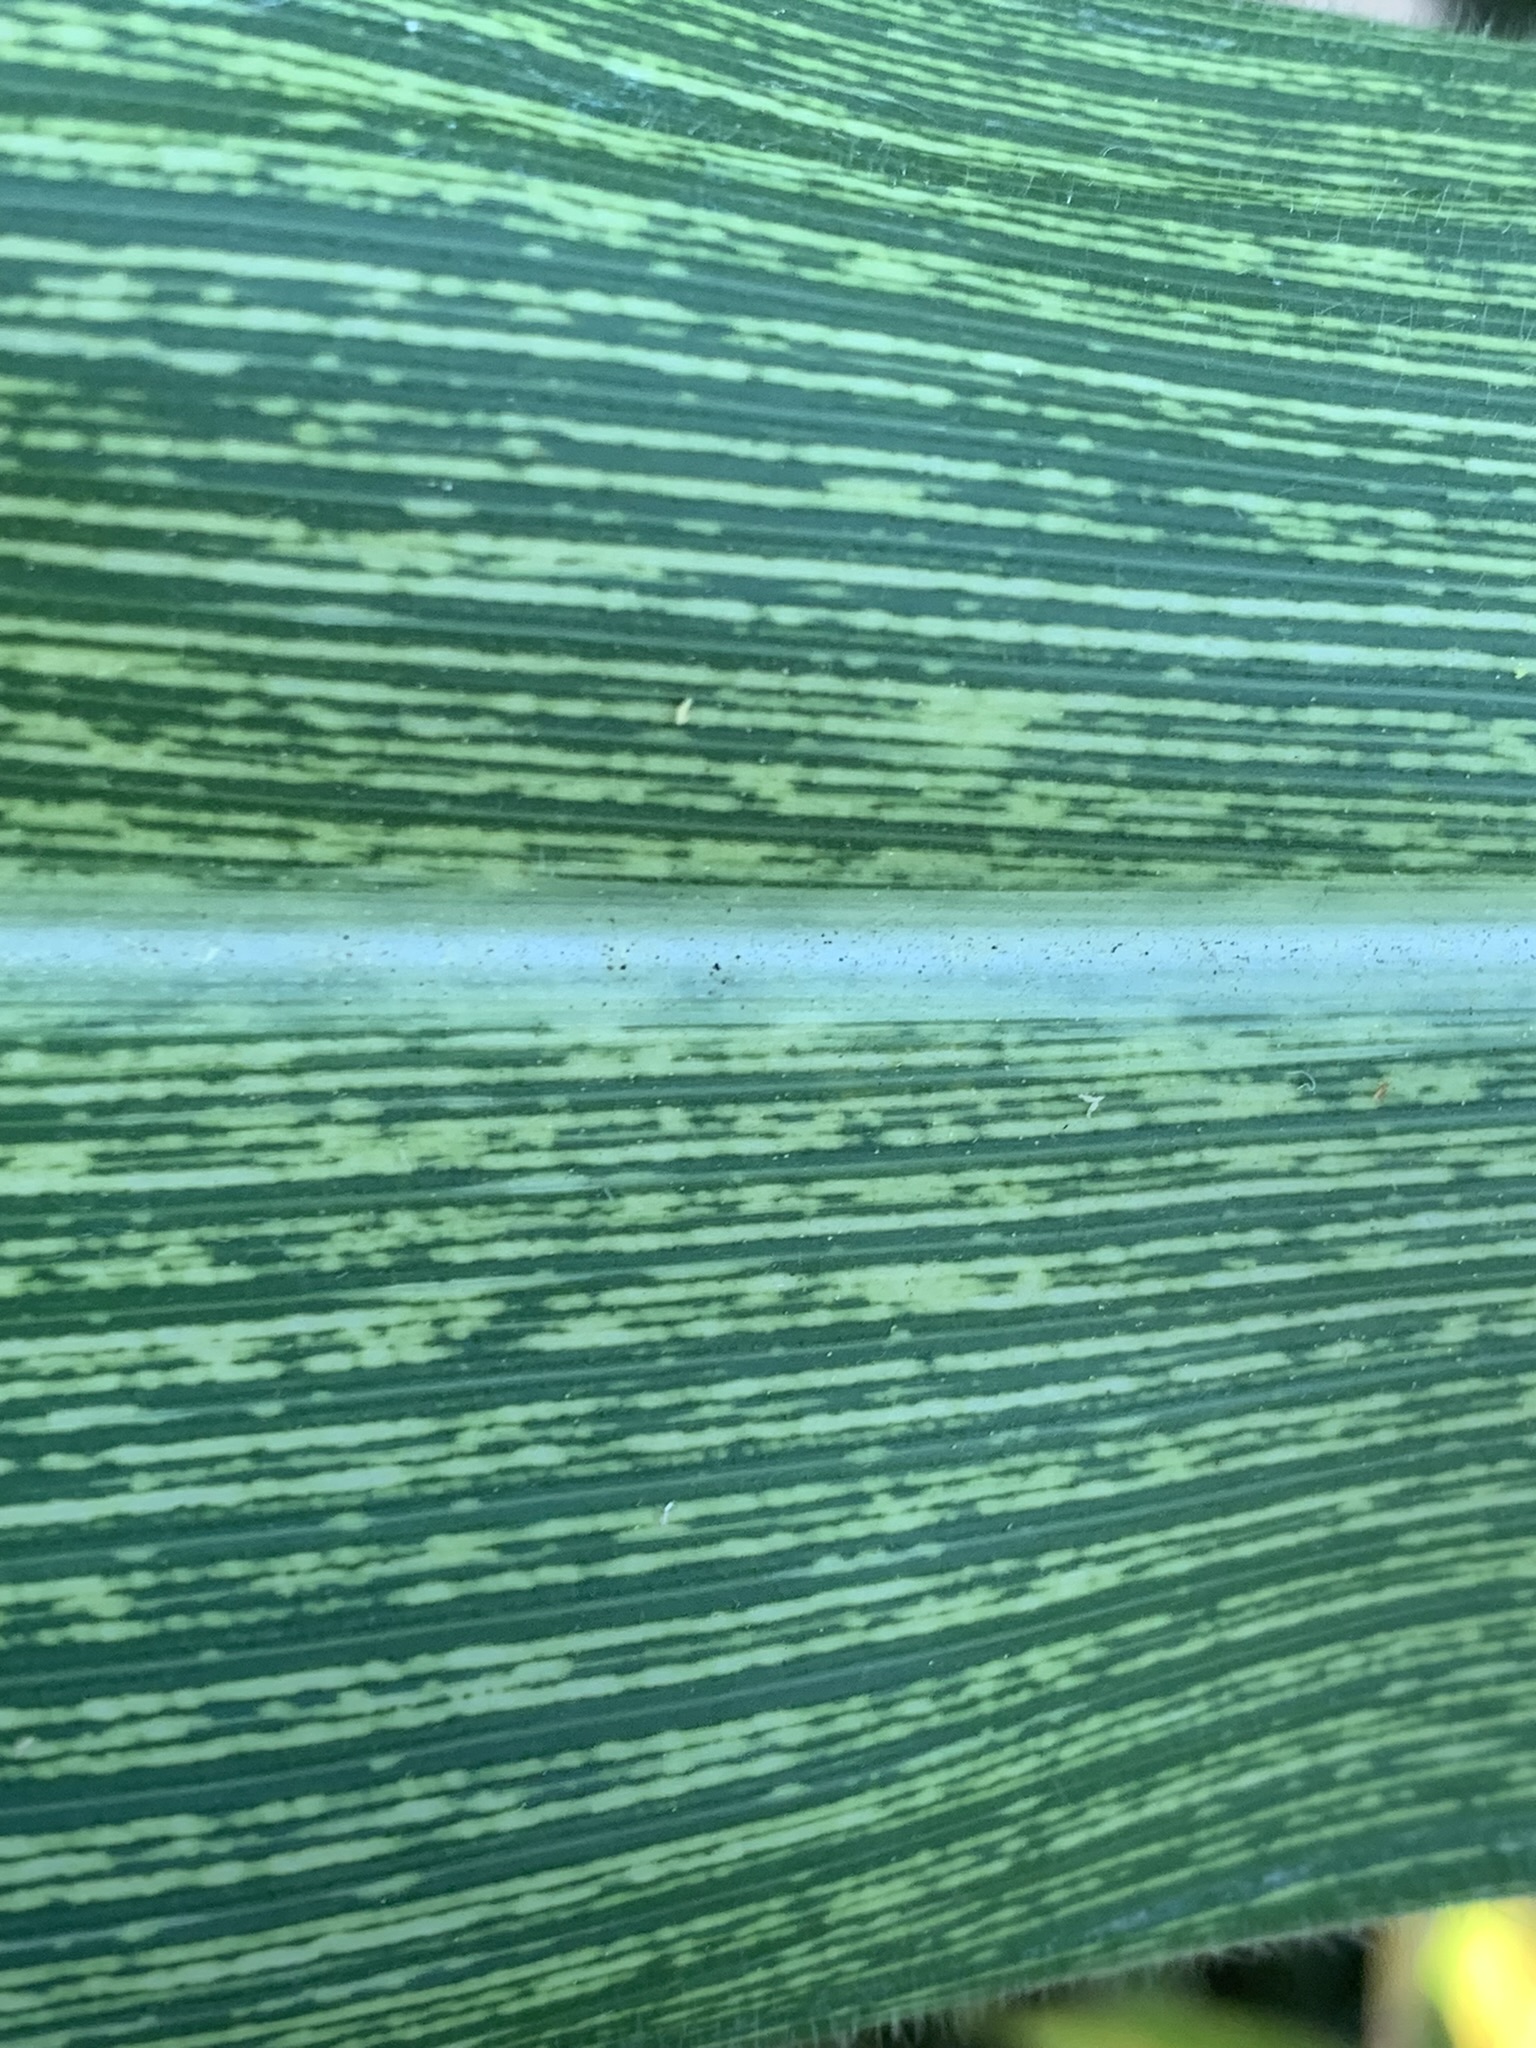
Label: MSV